White-cheeked macaque

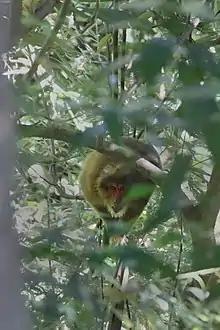
From Walong, Arunachal Pradesh, India.

The white-cheeked macaque was discovered and described in 2015. While specimens of the creature had been observed and known for many years prior, they were believed to be members of the species "Macaca assamensis", the Assam macaque. After footage captured on a series camera traps in Tibet revealed numerous physical differences between the Assam macaque and the animals caught on tape (including more prominent whiskers, thicker neck hair, and differences in the shape of the genitalia), primatologists in China declared them to be a new species. Their research, along with a series of photographs of the species, was published in the July 2015 issue of the "American Journal of Primatology".